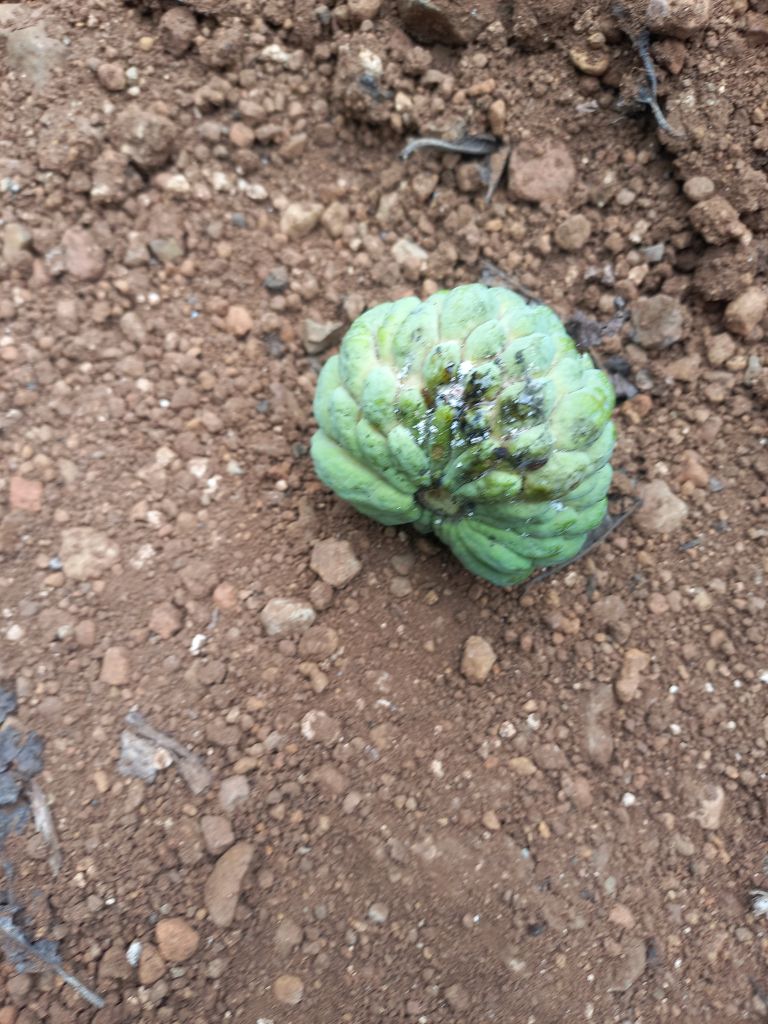
Disease label: Leaf spot on fruit